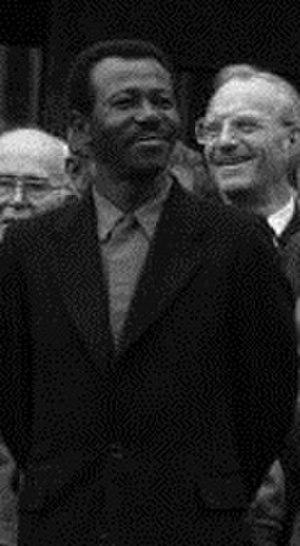
L'histoire du communisme recouvre l'ensemble des évolutions de ce courant d'idées et, par extension, celle des mouvances et des régimes politiques qui s'en sont réclamés. Le communisme se développe principalement au XXᵉ siècle, dont il constitue l'une des principales forces politiques : à son apogée, durant la seconde moitié du siècle, un quart de l'humanité vit sous un régime communiste.